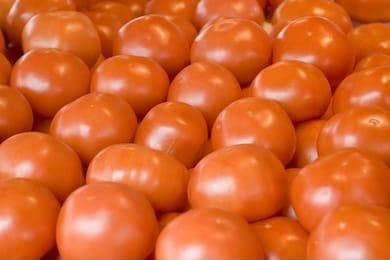
Label: tomato